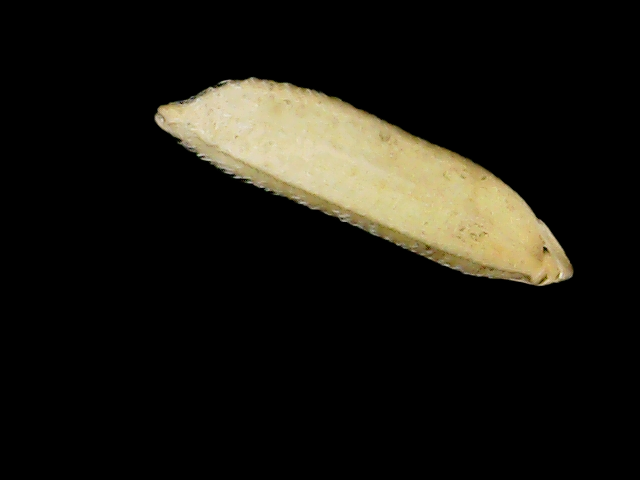
Rice variety: Binadhan26